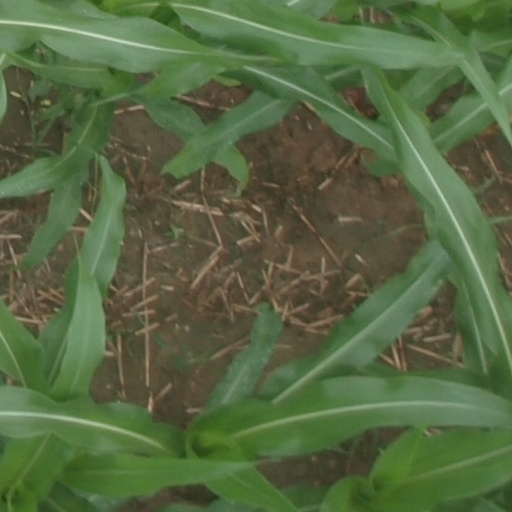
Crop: maize; corn